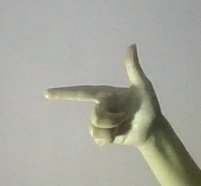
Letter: yaa